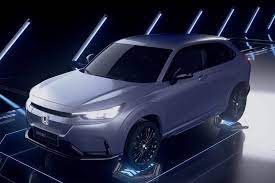
Vehicle type: Cars